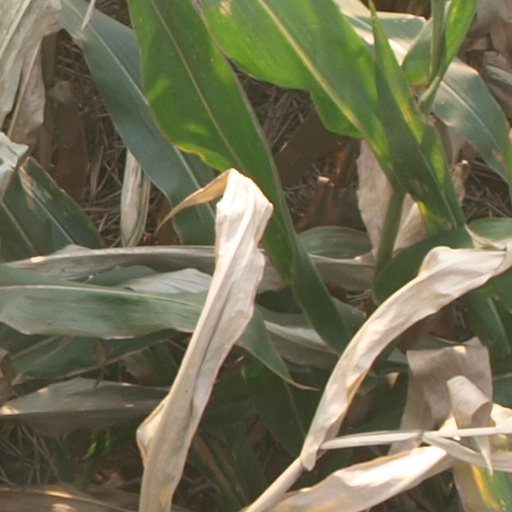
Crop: maize; corn